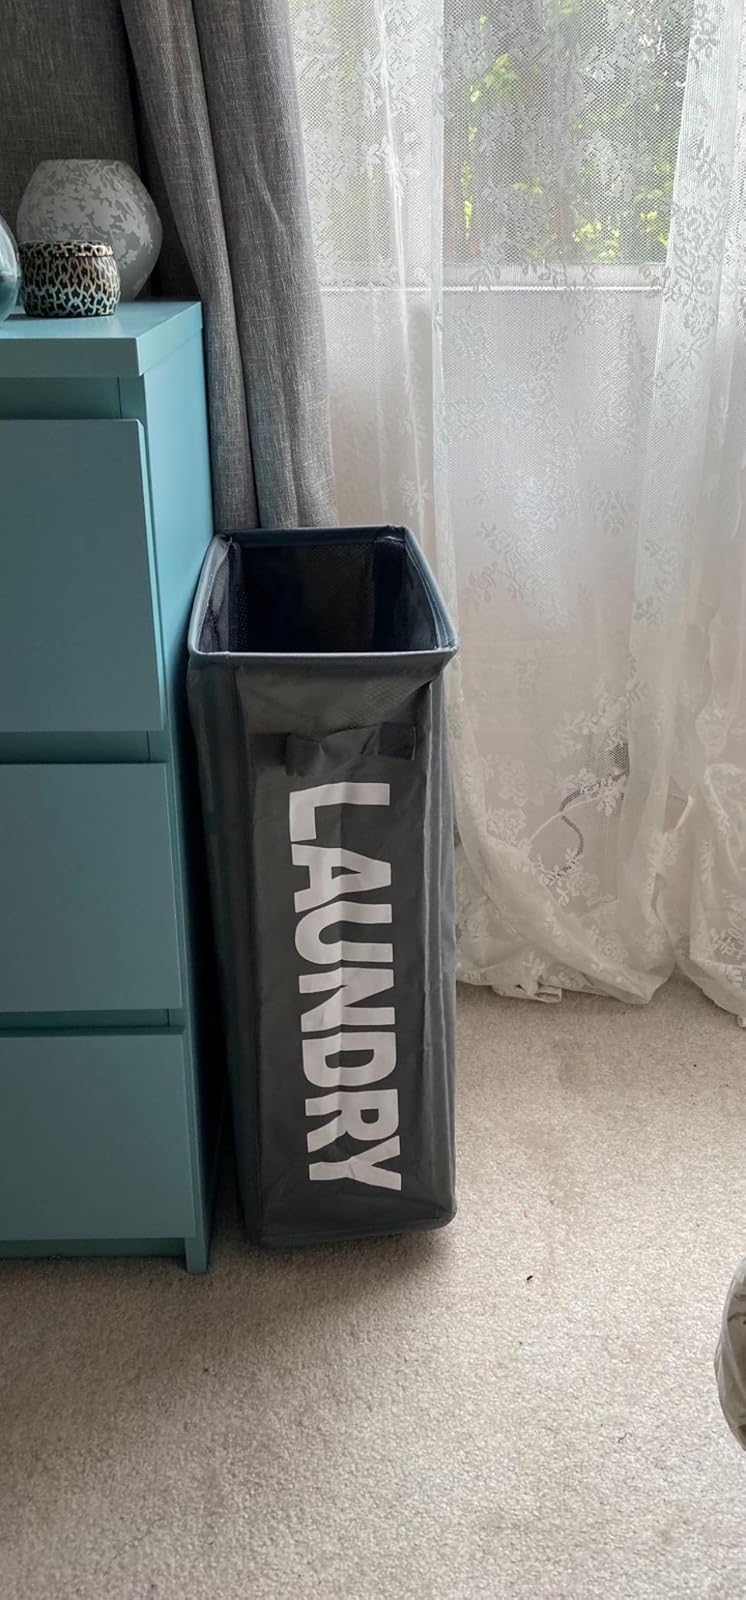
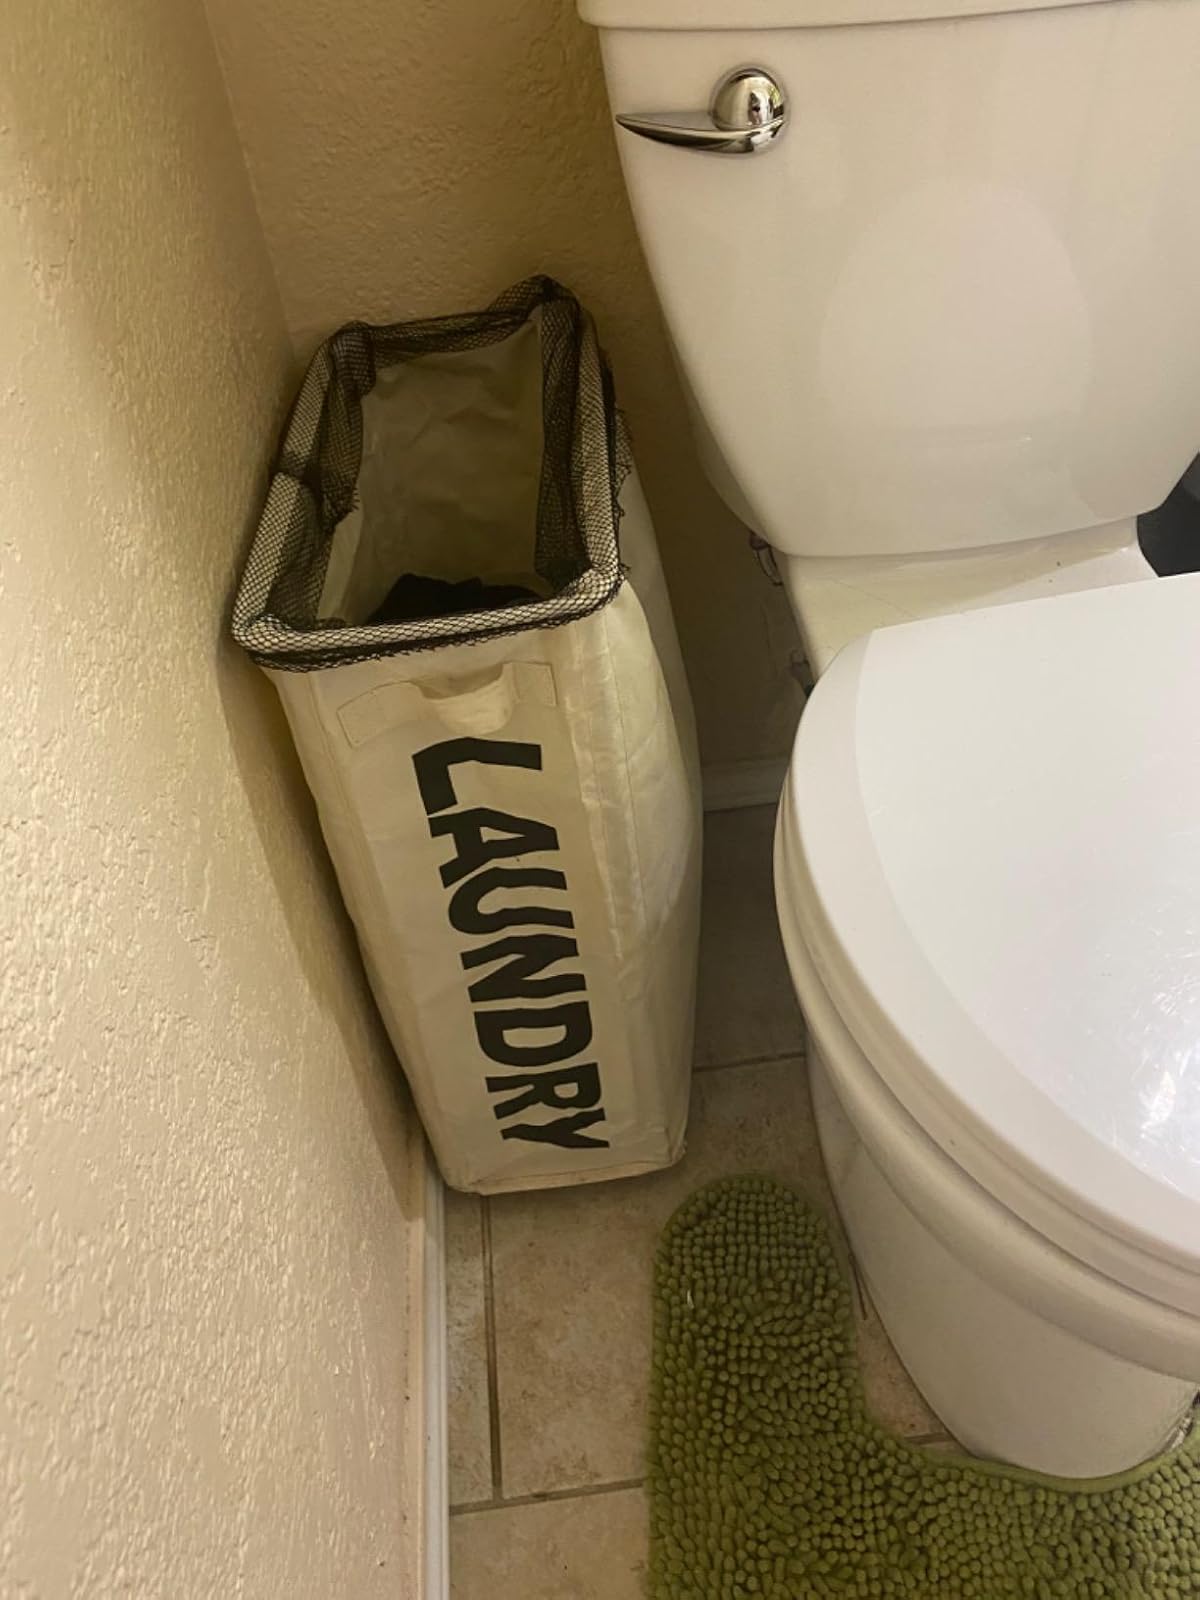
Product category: items_hamper
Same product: no